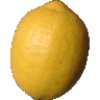
Label: lemon